EMI 2001

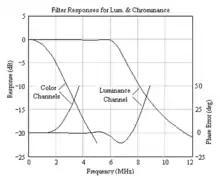
Band defining filter responses

The circuitry in the 2001 was all solid state apart from the pick-up tubes and, in the early cameras, the first stage of the head amplifiers. The circuitry made extensive use of the 'ring-of-three' amplifier configuration, shown simplified in the figure. This circuit was easily adapted for various uses.